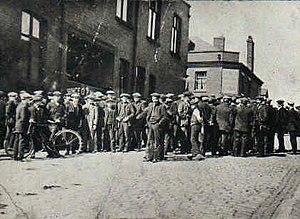
L’histoire de la société britannique étudie les changements ayant eu lieu dans la société britannique. Ces changements ont affecté les îles Britanniques à l’intérieur comme à l’extérieur.
La grève générale de 1926 au Royaume-Uni fut un mouvement social de grande ampleur qui opposa le monde ouvrier britannique au patronat et au gouvernement conservateur de Stanley Baldwin. Le conflit, déclenché le 3 mai par le Trade Union Congress à la suite des négociations infructueuses, portait sur le salaire des mineurs, que les propriétaires des houillères souhaitaient diminuer.
Sir Winston Churchill [ˈwɪnstin ˈtʃɜːtʃɪl], né le 30 novembre 1874 à Woodstock et mort le 24 janvier 1965 à Londres, est un homme d'État britannique. Sa ténacité face au nazisme, son action décisive en tant que Premier ministre du Royaume-Uni durant la Seconde Guerre mondiale, joints à ses talents d'orateur et à ses bons mots, ont fait de lui un des hommes politiques les plus reconnus du XXᵉ siècle. Ne disposant pas d'une fortune personnelle, il tire l'essentiel de ses revenus de sa plume. Ses dons d'écriture seront couronnés à la fin de sa vie par le prix Nobel de littérature. Il est également un peintre estimé.